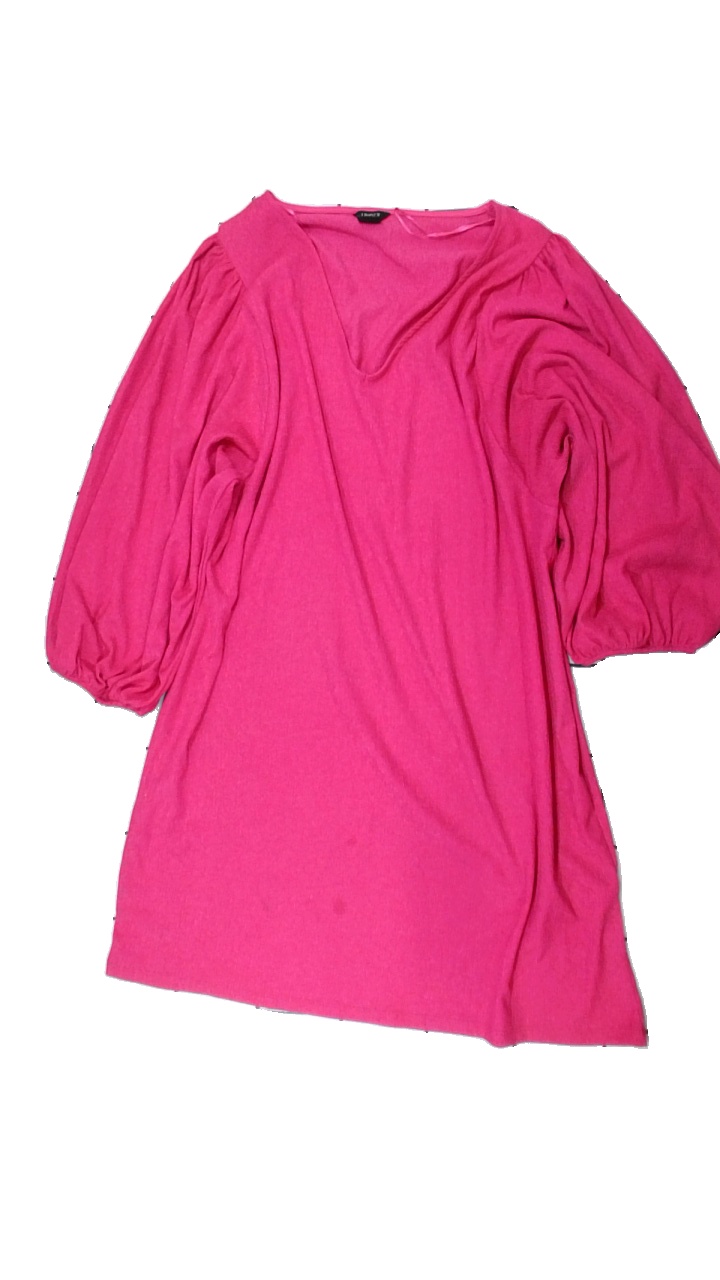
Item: Dress (Ladies)
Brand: Lindex
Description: rosa klänning med puff ärmar, flera fläckar
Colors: Pink
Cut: Regular, V-collar
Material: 100% polyester
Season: All
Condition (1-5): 3
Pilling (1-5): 5
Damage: fläckar
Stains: Major
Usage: Export
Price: <50